Álex Márquez

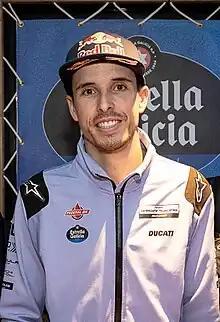
Márquez in 2023

Álex Márquez Alentà (born 23 April 1996) is a Grand Prix motorcycle rider from Spain racing for Ducati satellite team BK8 Gresini Racing MotoGP. He has competed in MotoGP since the 2020 season, having previously become World Champion in the 2019 Moto2 World Championship. He also won the 2014 Moto3 World Championship, and the 2012 CEV Moto3 season's title.